James Archer (preacher)

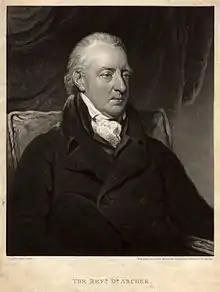
James Archer

The son of Peter Archer and his wife Bridget Lahey, he attended Douai College from 1769, and was ordained in 1780, the year of the Gordon Riots. He shortly started to preach in London.